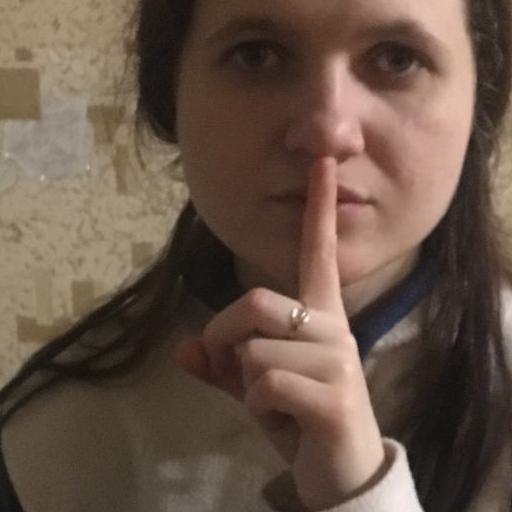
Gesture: mute